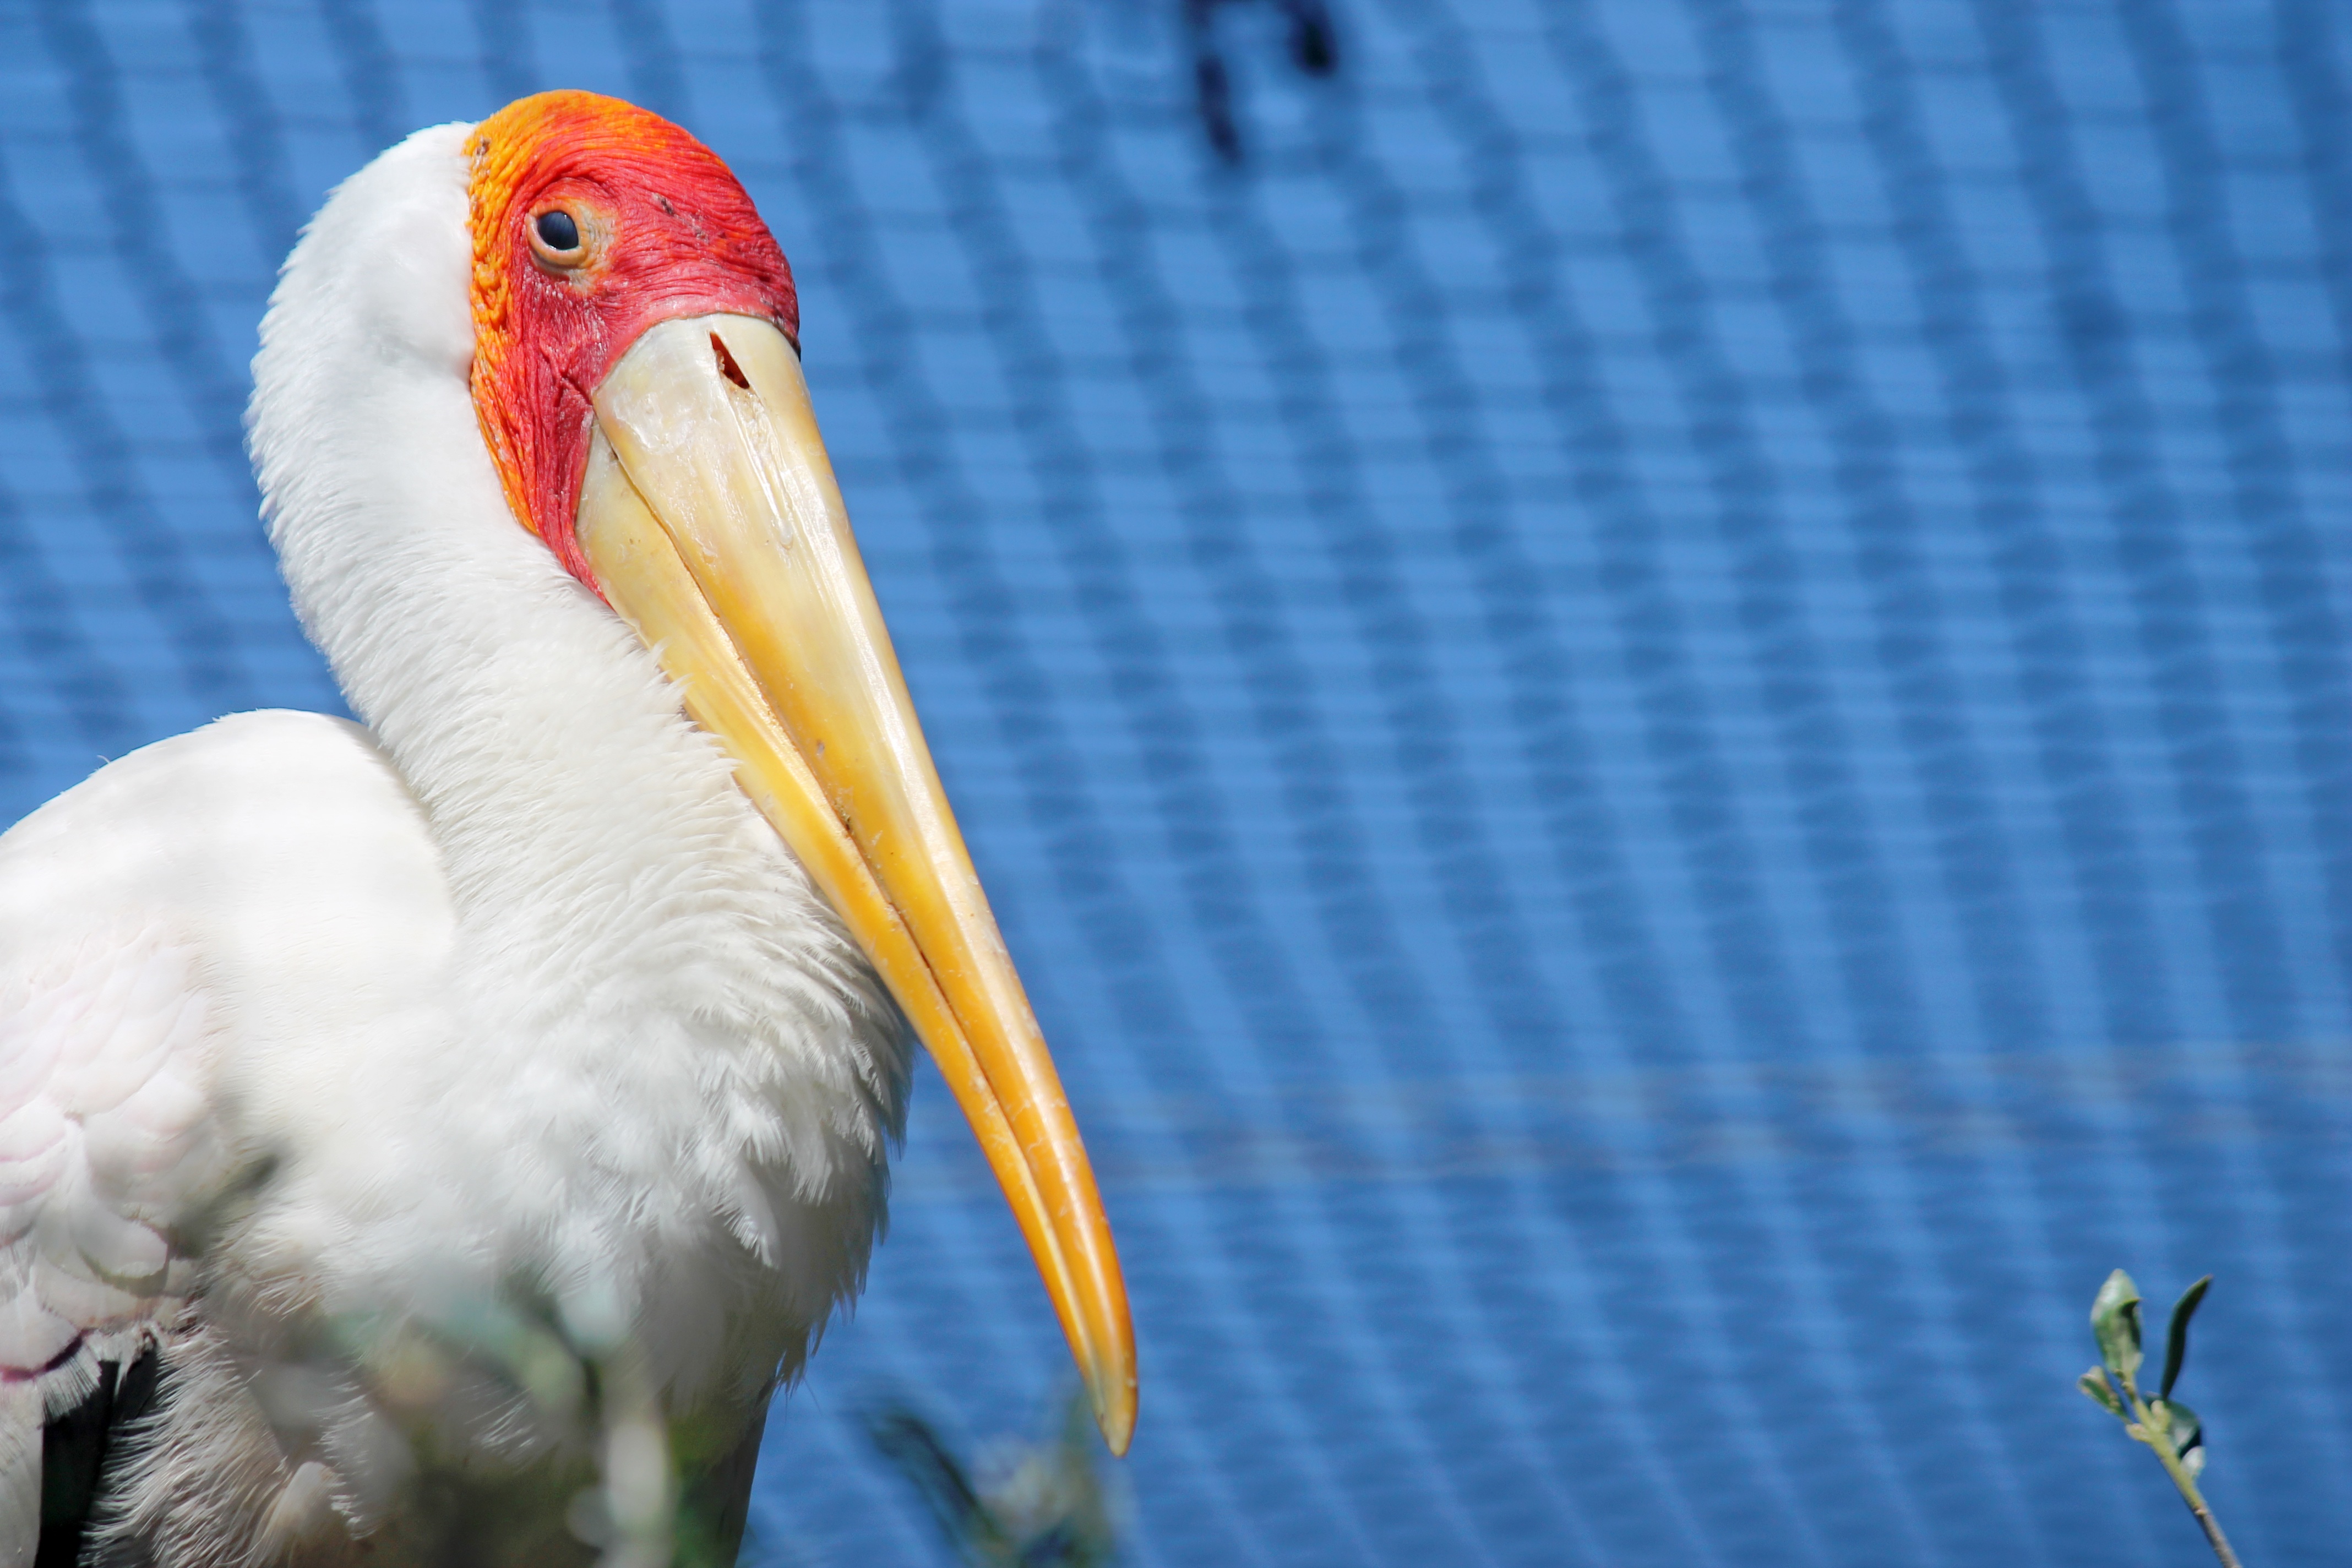
nature, bird, wing, pelican, seabird, beak, fauna, birds, animals, vertebrate, ave, exotico